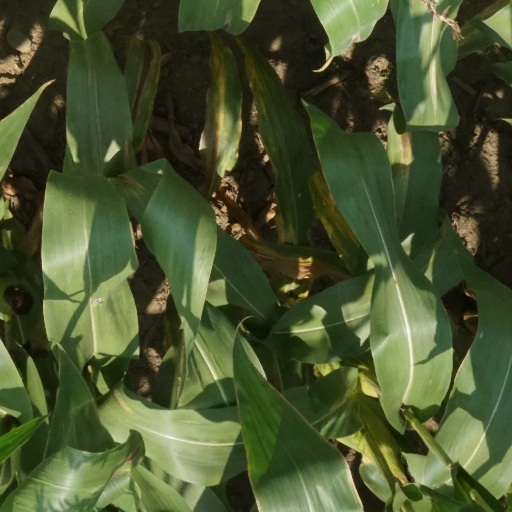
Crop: maize; corn